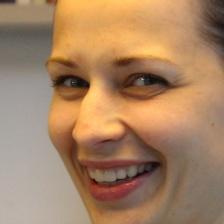
Label: faces